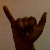
The image shows a hand gesture representing the letter 'Y' in Indian Sign Language.